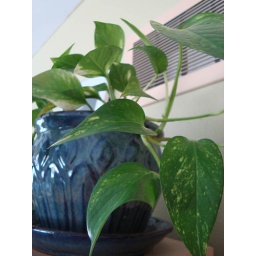
my previously lone plant in my bedroom has a new place on top of my tall bookshelf.